Kyle Lockwood

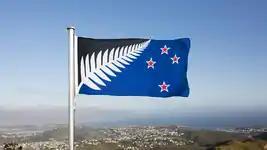
Lockwood's silver fern flag over Wellington, New Zealand's capital city

Kyle Simon Lockwood JP (born 1977) is a New Zealand architectural designer based in Melbourne, Australia. He is known for leading the successful campaign for the New Zealand Government to reintroduce the duration of the New Zealand passport to ten years, and for designing the two flags that came first and second, in the first New Zealand flag referendum. He also successfully lobbied for the introduction of the popular 18+ (now Kiwi Access) card.